False flag

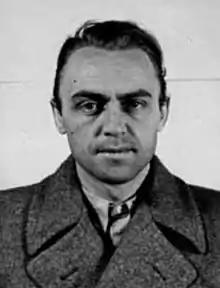
Alfred Naujocks

The Gleiwitz incident in 1939 involved Reinhard Heydrich fabricating evidence of a Polish attack against Germany to mobilize German public opinion for war and to justify the war against Poland. Alfred Naujocks was a key organiser of the operation under orders from Heydrich. It led to the deaths of Nazi concentration camp victims who were dressed as German soldiers and then shot by the Gestapo to make it seem that they had been shot by Polish soldiers. This, along with other false flag operations in Operation Himmler, would be used to mobilize support from the German population for the start of World War II in Europe.